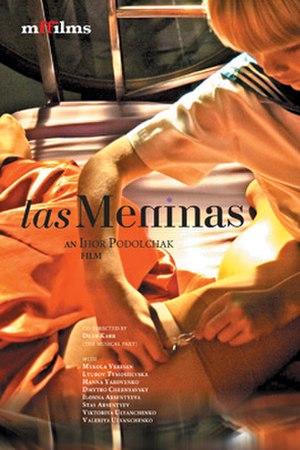
Affiche du film Las Meninas.